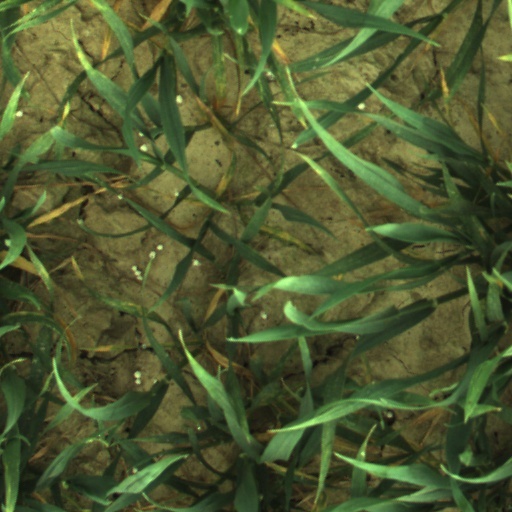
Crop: wheat